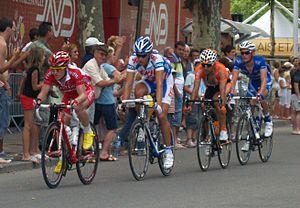
Samuel Dumoulin - Koen de Kort - Rubén Pérez Moreno - Maxime Bouet lors de l'échapée du Tour de France 2009.
Le Tour de France 2009 est la 96ᵉ édition du Tour de France cycliste. Il s'est déroulé du 4 au 26 juillet 2009. La course d'une distance totale de 3 459 kilomètres, fait partie du calendrier mondial de l'UCI 2009.
La 3ᵉ étape du Tour de France 2009, s'est déroulée le 6 juillet. Le parcours de 195 kilomètres, reliait Marseille à La Grande-Motte. Le Britannique Mark Cavendish s'est imposé pour la deuxième fois consécutive sur ce Tour.
Koen de Kort est un coureur cycliste néerlandais, né le 8 septembre 1982 à Gouda. Il est devenu professionnel en 2005 au sein de l'équipe Liberty Seguros, après être passé par l'équipe espoirs de Rabobank. Il est membre de l'équipe Trek-Segafredo.